Tony Thunder Smith

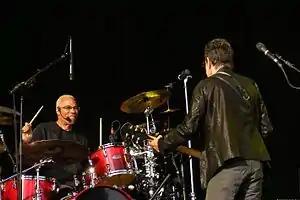
Tony "Thunder" Smith (on drums) with Lou Reed

Tony "Thunder" Smith is an American drummer best known as a member of the Lou Reed backing band. He was former member of Jan Hammer Group with whom he recorded the album "Jeff Beck with the Jan Hammer Group Live", and was the drummer for French music icon Serge Gainsbourg in the eighties, and many others.